Eurasian bullfinch

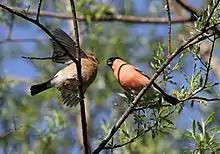

The Eurasian bullfinch was formally described in 1758 by Linnaeus in the 10th edition of his "Systema Naturae" under the binomial name "Loxia pyrrhula". It is now placed in the genus "Pyrrhula" that was introduced in 1760 by the French zoologist Mathurin Jacques Brisson. The Latin word comes from the Greek (a flame-coloured bird, from , from : Pyrrha), a 'worm eating bird' that is mentioned by Aristotle. The Latin name for the Eurasian bullfinch had been used in 1555 by the Swiss naturalist Conrad Gessner in his "Historiae animalium".